The Cher Show (musical)

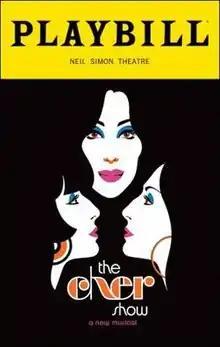
Opening Night Broadway Playbill

The Cher Show is a jukebox musical with a book by Rick Elice that tells the story of the life and career of Cher, using songs that she performed throughout her career. The part of Cher is played by three actresses: one portraying her in the 1950s and 60s (nicknamed "Babe"), one for the 1970s (nicknamed "Lady"), and one for the 1980s and 90s (nicknamed "Star"). The three interact with each other at various points.